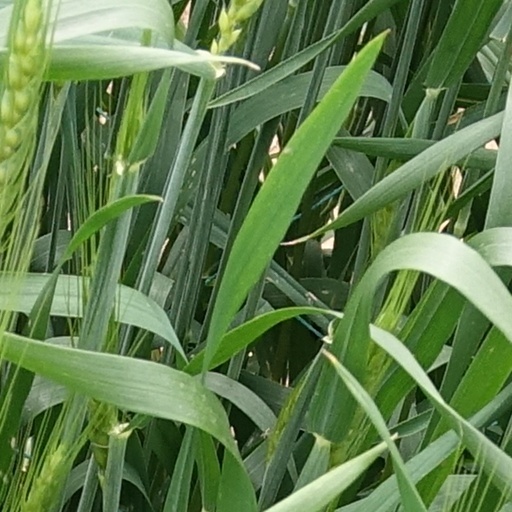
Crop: wheat